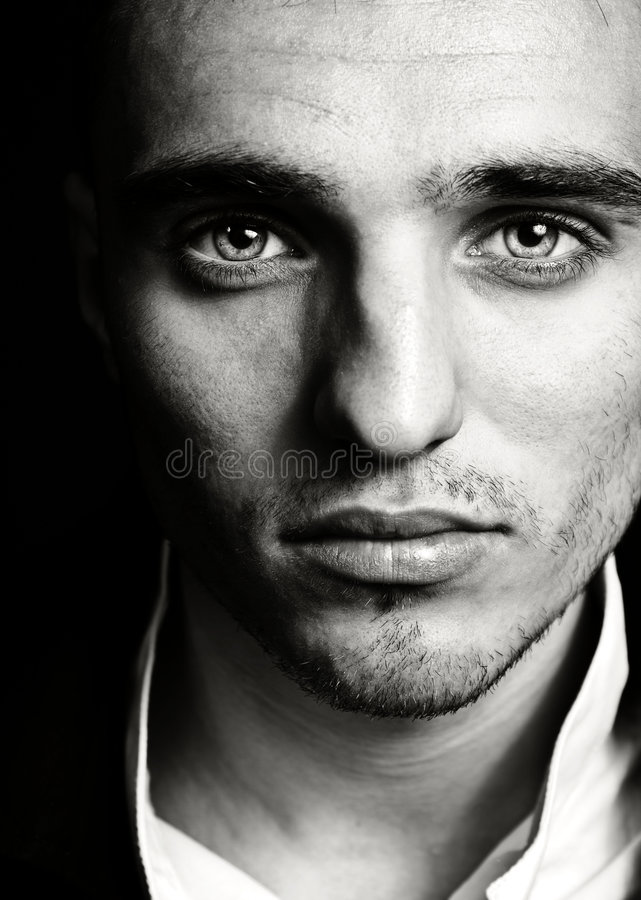
Label: Colored